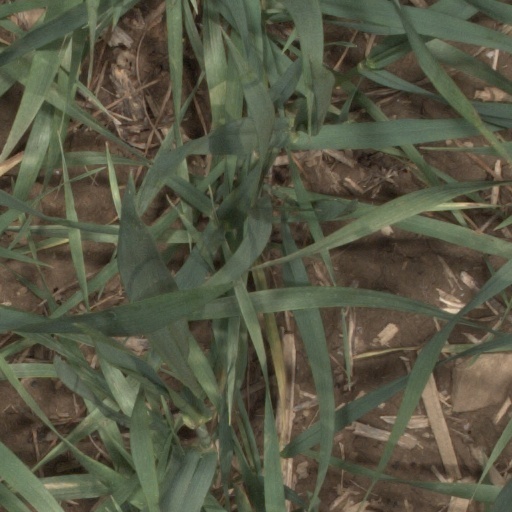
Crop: wheat